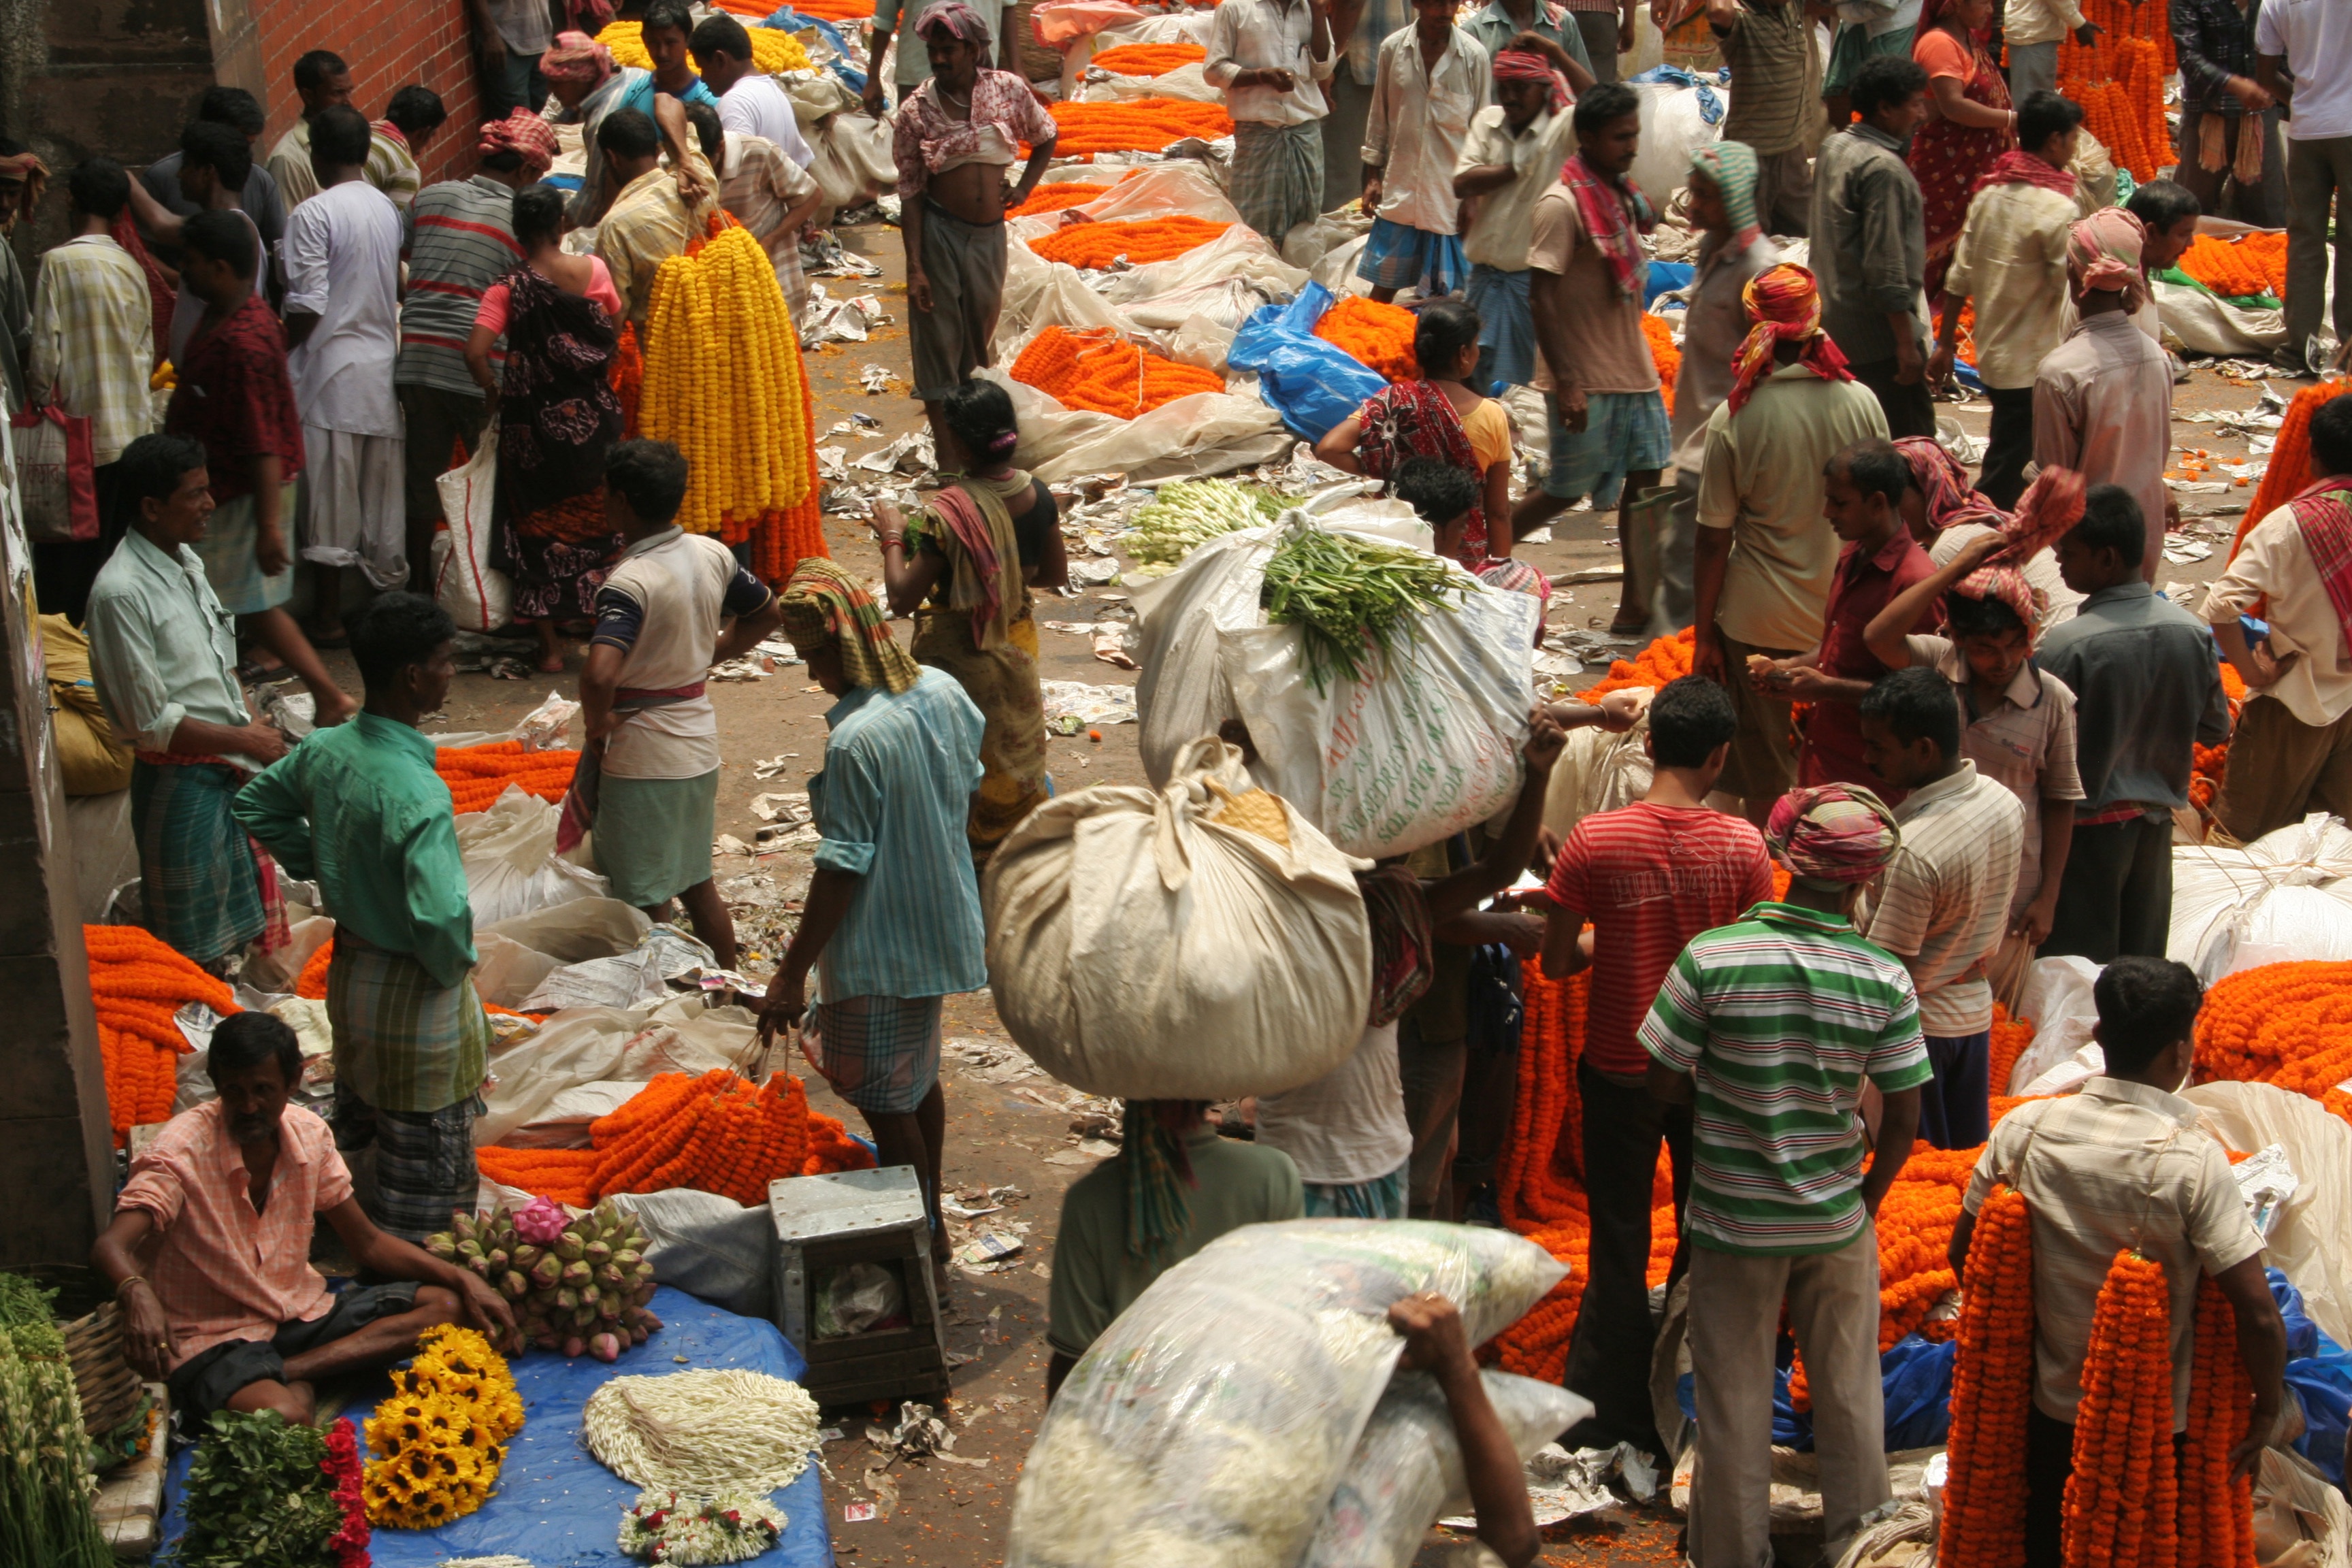
people, city, crowd, vendor, bazaar, market, marketplace, lifestyle, public space, flowers, poverty, india, tradition, markets, selling, kolkata, human settlement